Architecture of Liverpool

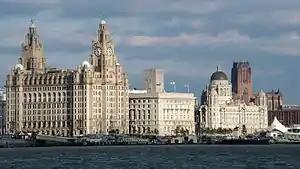
Pier Head with the Royal Liver Building, Cunard Building (with Queensway Tunnel Ventilation Tower behind) and the Port of Liverpool Building. Liverpool Cathedral in the background

Despite being the main target of the Liverpool Blitz several Victorian dock buildings survived. With the best-known being the Albert Dock (1841–47). Designed by Jesse Hartley and constructed in cast iron, brick and stone, it provides the first enclosed, non-combustible dock warehouse system in the world. Restored in the 1980s, the Albert Dock has the largest collection of Grade I listed buildings in Britain. Part of the old dock complex is now the home to the Merseyside Maritime Museum (an Anchor Point of ERIH, The European Route of Industrial Heritage), the International Slavery Museum and the Tate Liverpool. Other relics of the dock system include Victoria Tower and the warehouse at the north side of Stanley Dock, and the warehouse at Wapping Dock all three by Hartley. The Waterloo Grain Warehouse (1867) by George Fosbery Lyster at Waterloo Dock, who also designed the casemates (1881–82) at Herculaneum Dock, used to store Petroleum and the Stanley Dock Tobacco Warehouse designed by Anthony George Lyster, which at the time of its construction in 1901, was the world's largest building in terms of floor area, and is still the world's largest brick-work building. Other remains of the Victorian dock system are the tower (1889–90) that worked hydraulic machinery for Toxteth Dock survives, now known as Bradbury House, The Pilotage Building (1883) next to Canning Half Tide Dock was probably designed by John Arthur Berrington. The Warehouse at 45-51 Greenland Street (late 19th century) is a survivor of a warehouse not part of the docks, another warehouse just outside the docks is the large Clarence Warehouse probably designed by A.H. Holme.